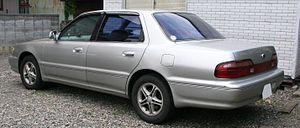
La Hyundai Grandeur est un véhicule du constructeur automobile sud-coréen Hyundai Motor vendu depuis 1986 en Corée du Sud. Depuis 2000, elle est exportée en Amérique du Nord et en Europe sous le nom de Hyundai XG et Hyundai Azera successivement.